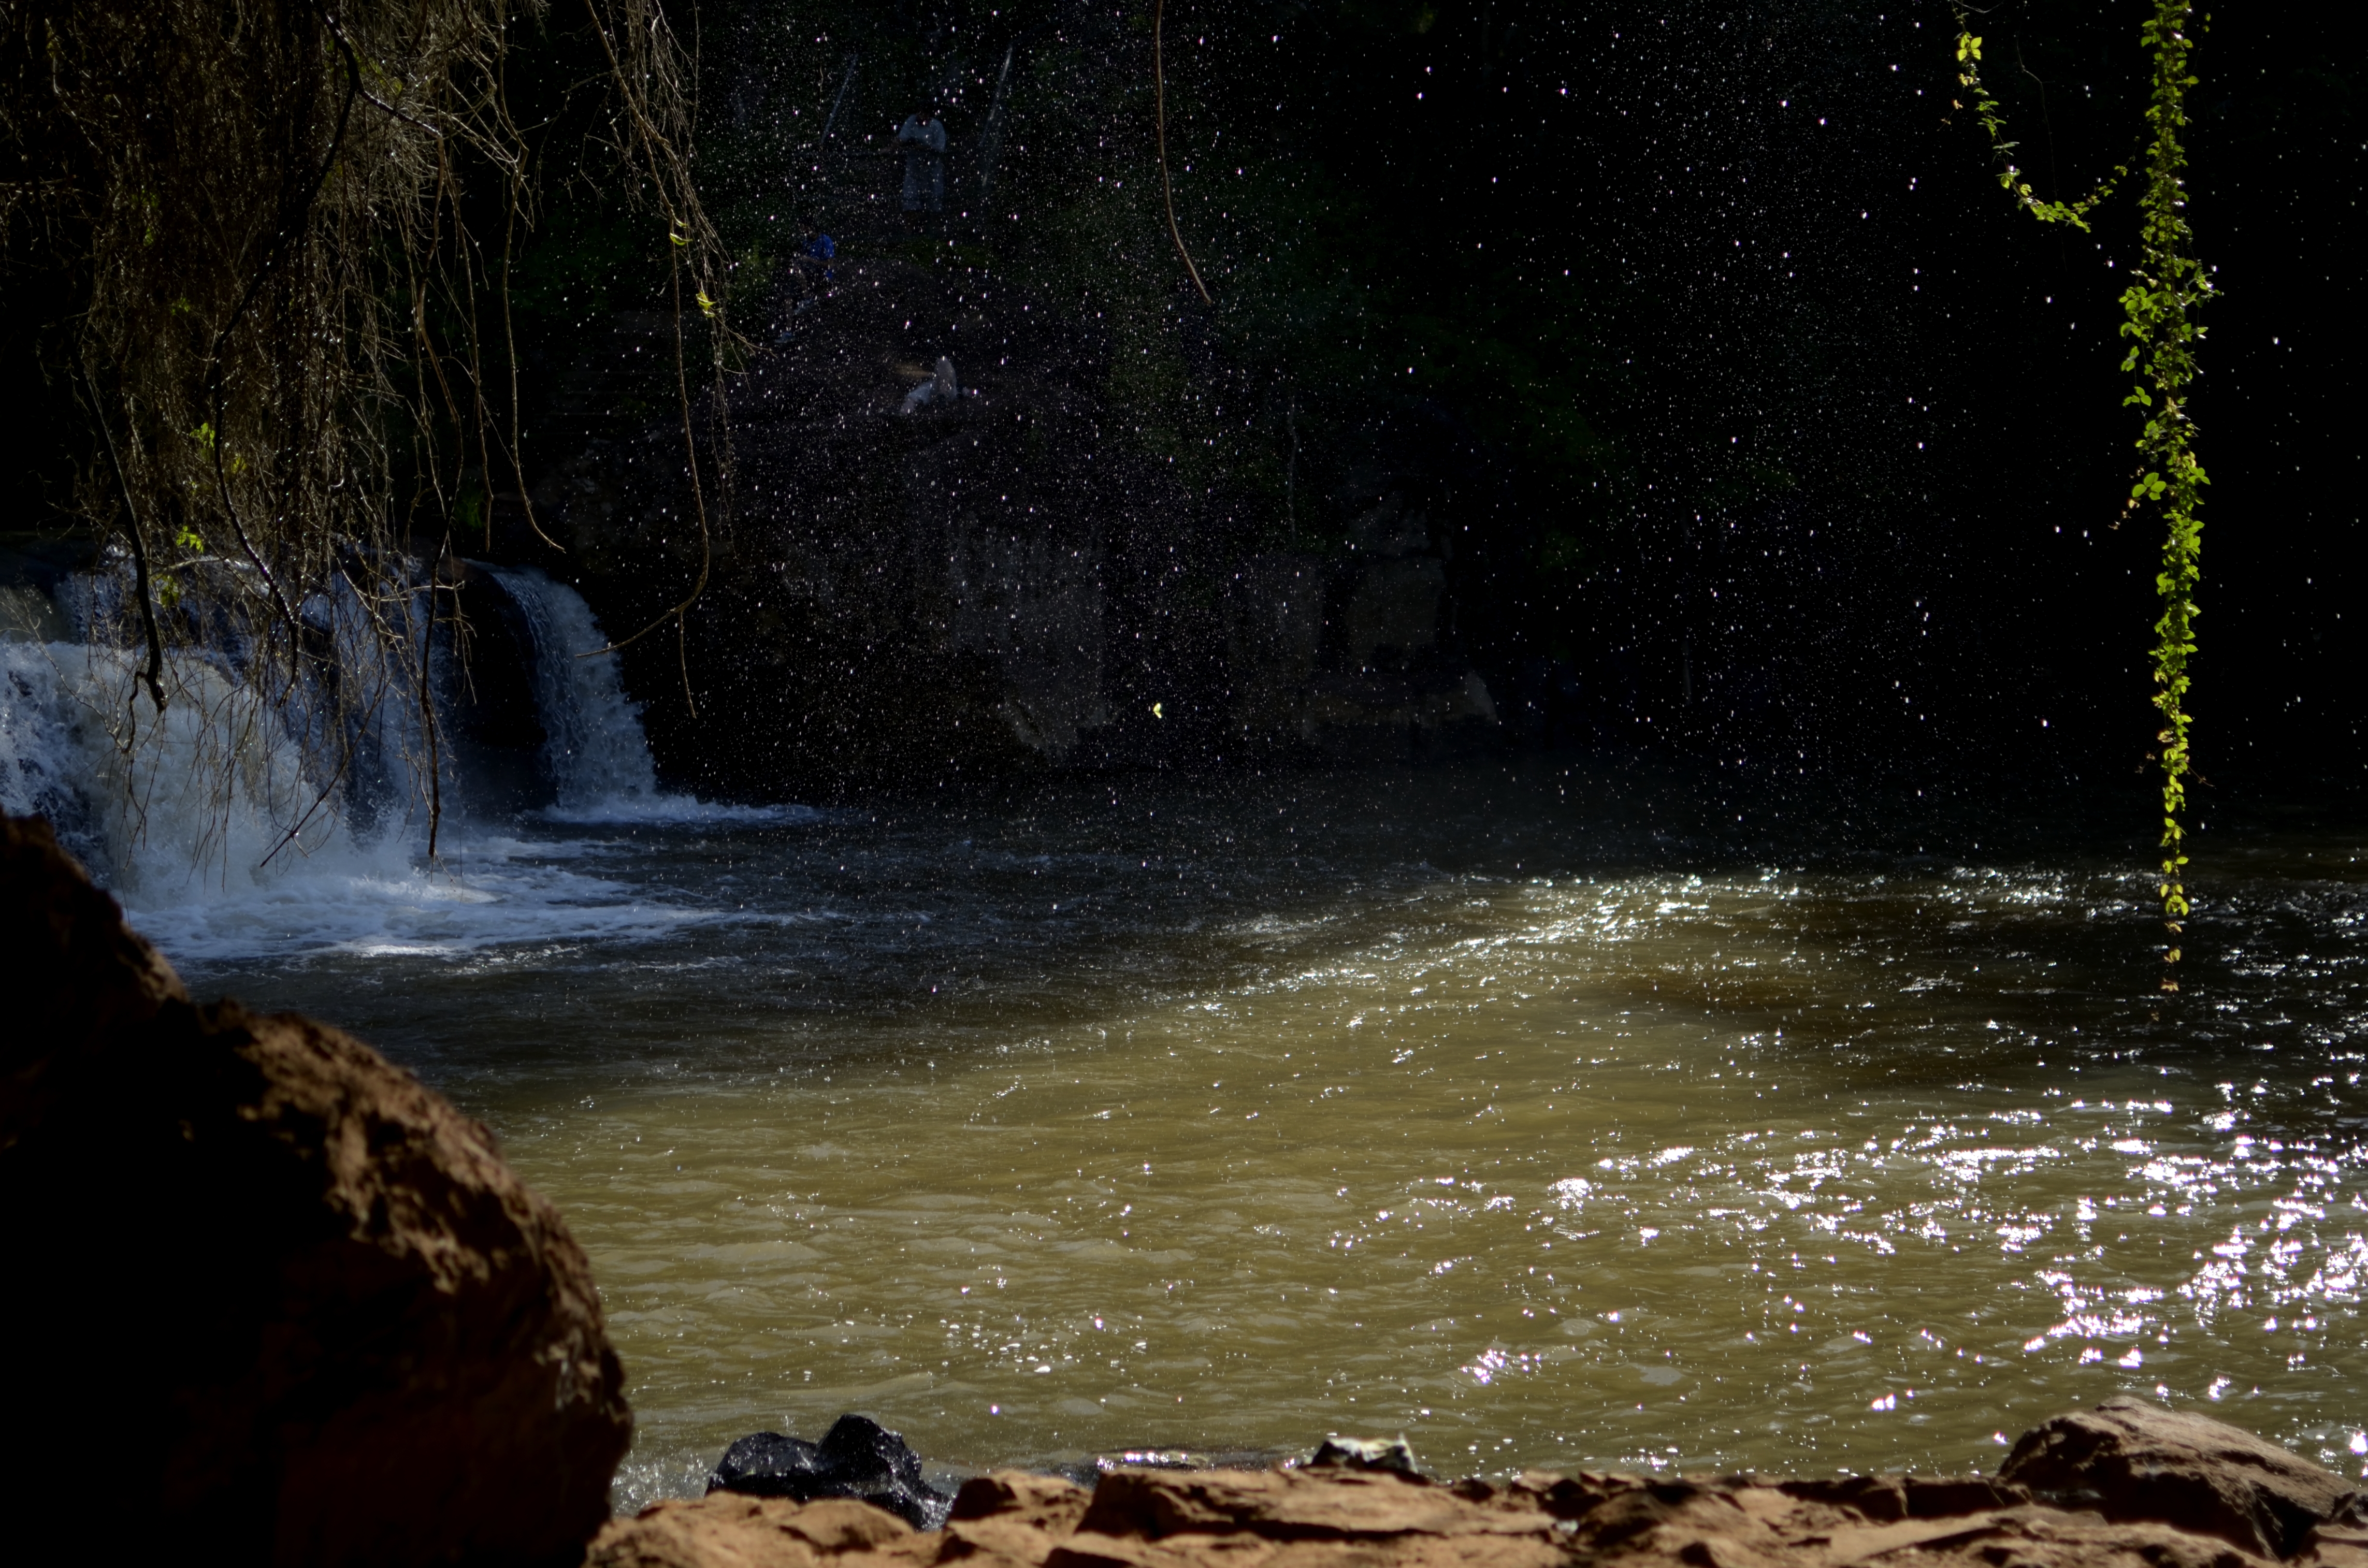
water, nature, forest, rock, waterfall, light, night, sunlight, morning, wave, river, stream, reflection, darkness, moonlight, body of water, cool image, argentina, misiones, grutaindia, water feature, atmospheric phenomenon